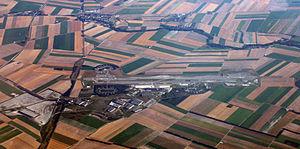
L'aéroport de Paris-Vatry, dans le département de la Marne, en France.
L’aéroport de Châlons-Vatry, dont la dénomination commerciale est « aéroport Paris-Vatry », est un aéroport français situé sur le territoire des communes de Bussy-Lettrée, Haussimont et Vassimont-et-Chapelaine dans le département de la Marne, en région Grand Est. La commune de Vatry qui lui a donné son nom est à 8 km au nord-est.